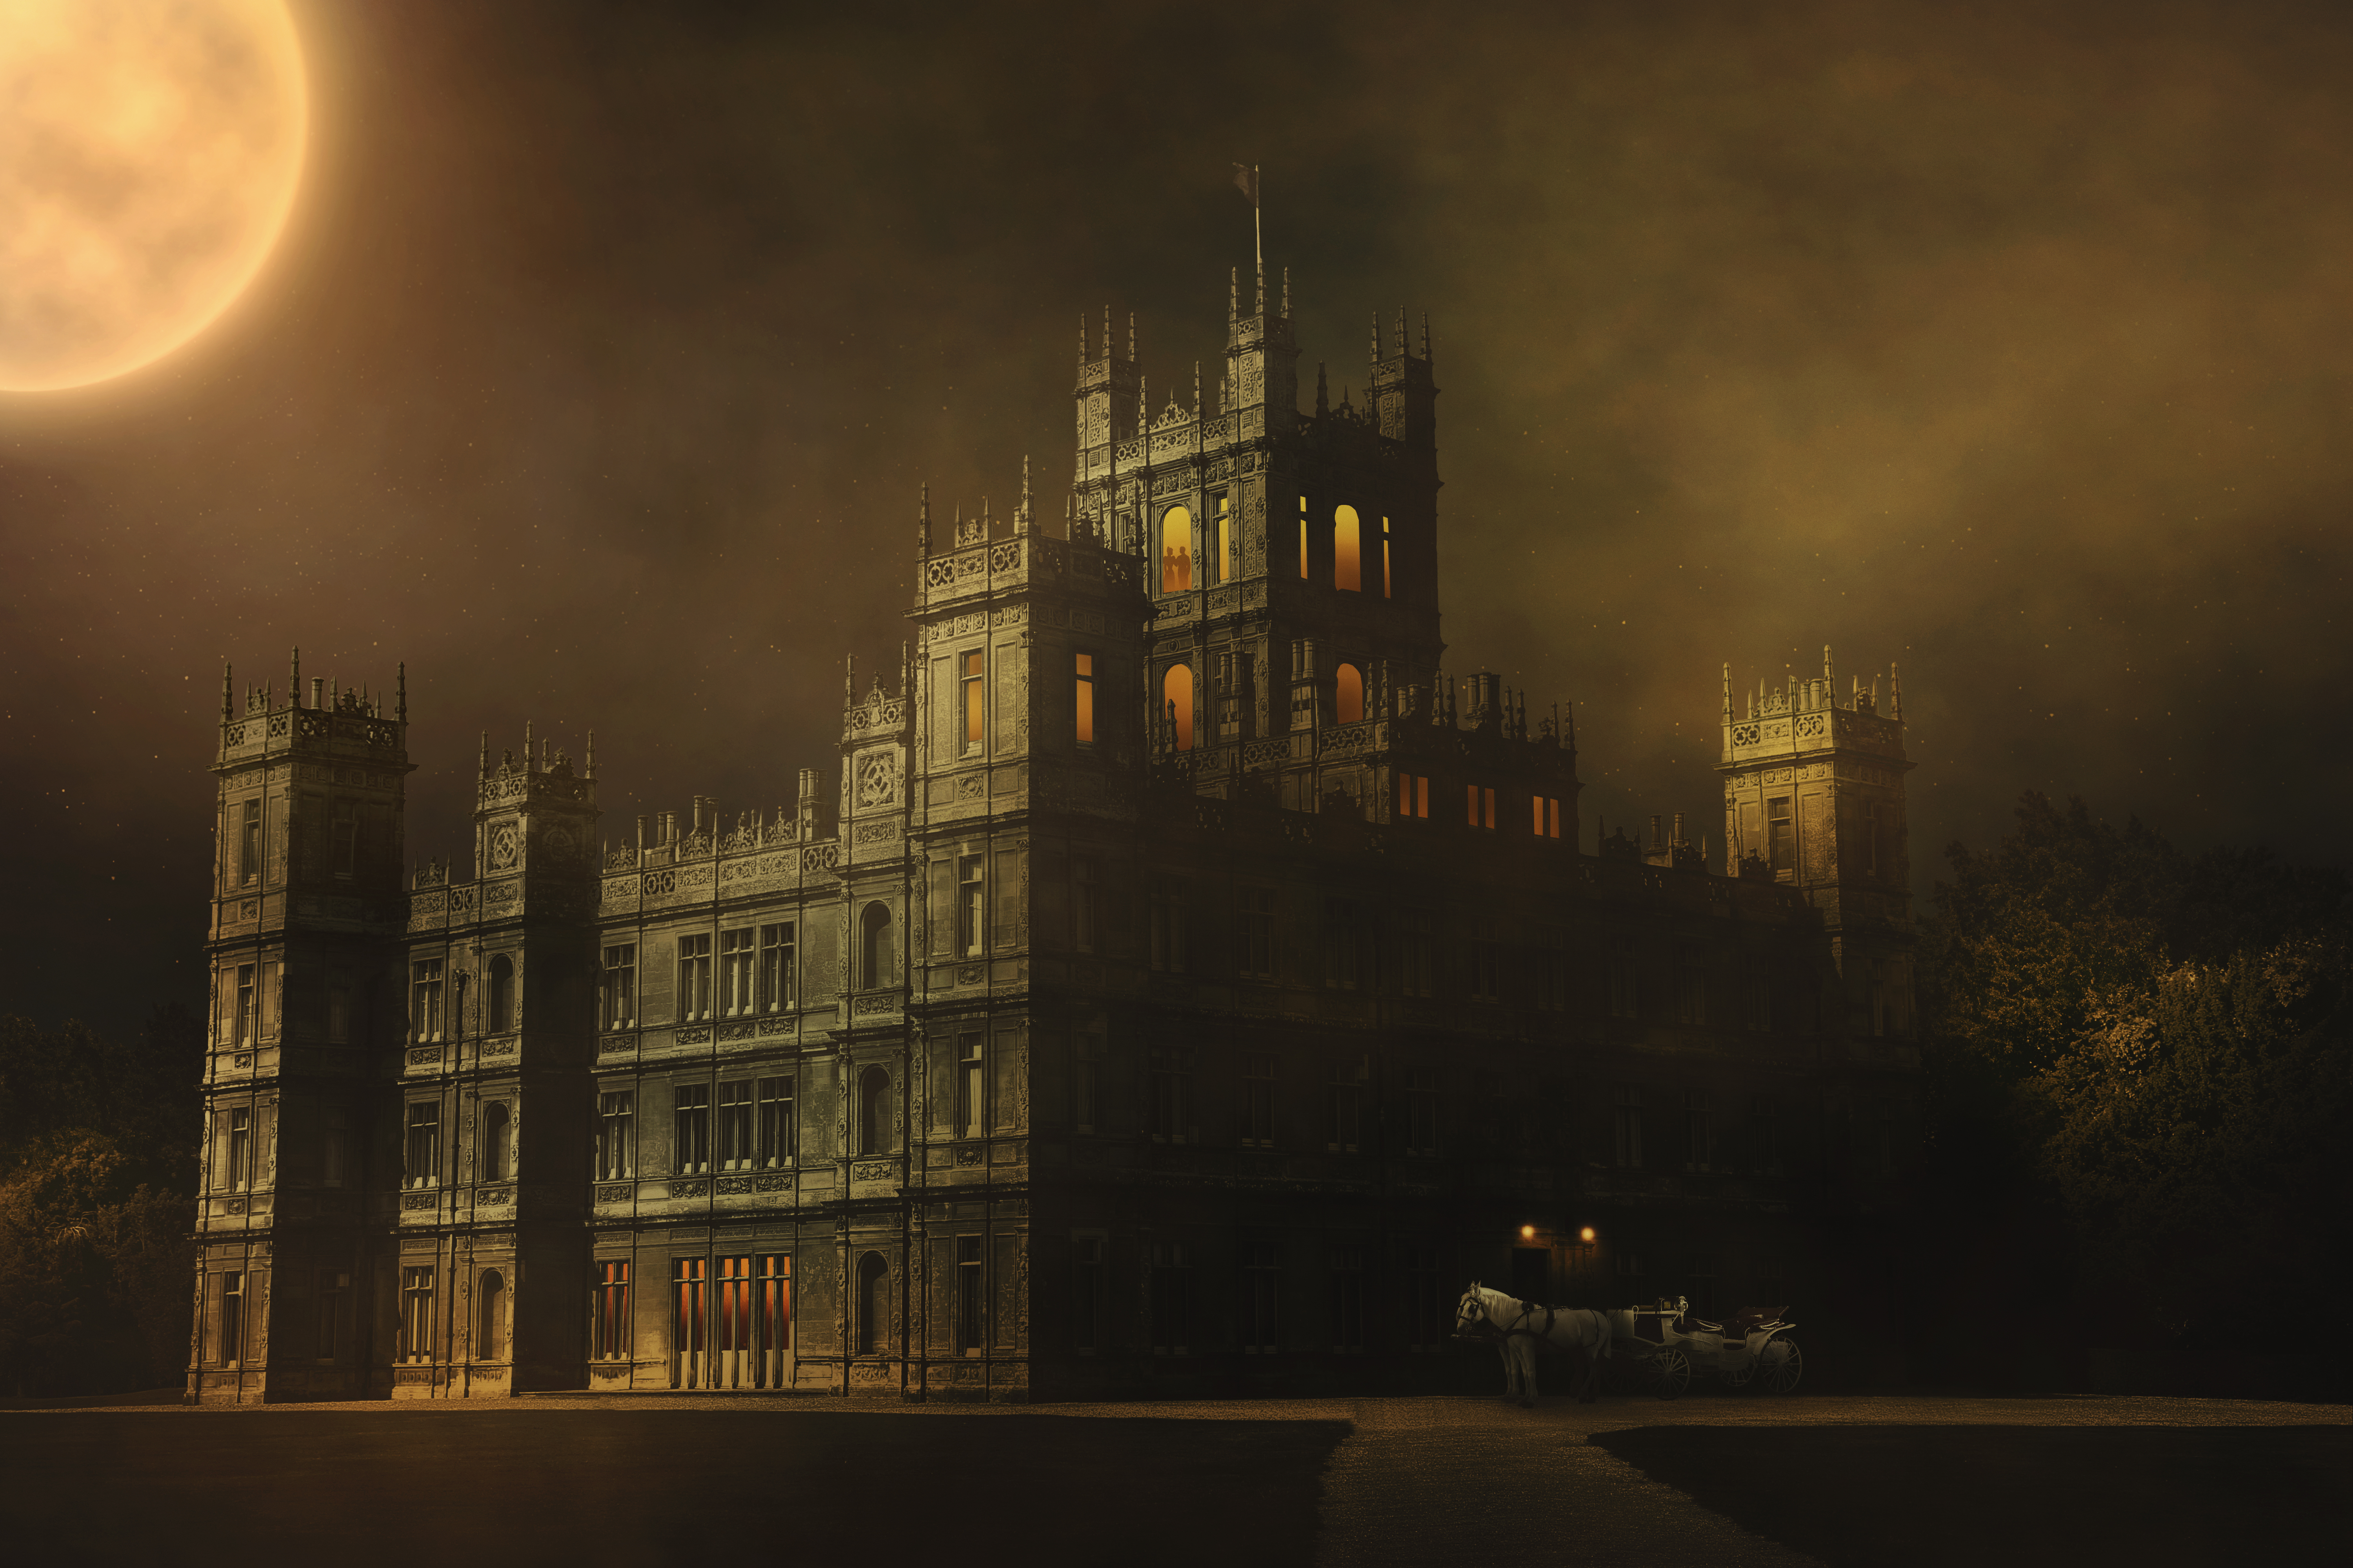
downton abbey, night, fog, moon, stars, fantasy, highclere, castle, england, building, towers, secret, emotion, carriage, mood, light, moonlight, series, famous, historic, disaster, atmosphere, eerie, illuminated, window, sky, atmospheric phenomenon, darkness, architecture, city, cloud, midnight, screenshot, metropolis, landscape, space, house, world